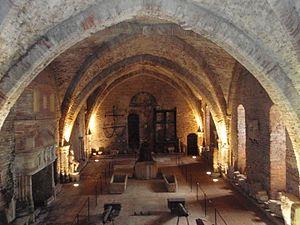
Montauban France, musée Ingres salle archéologie